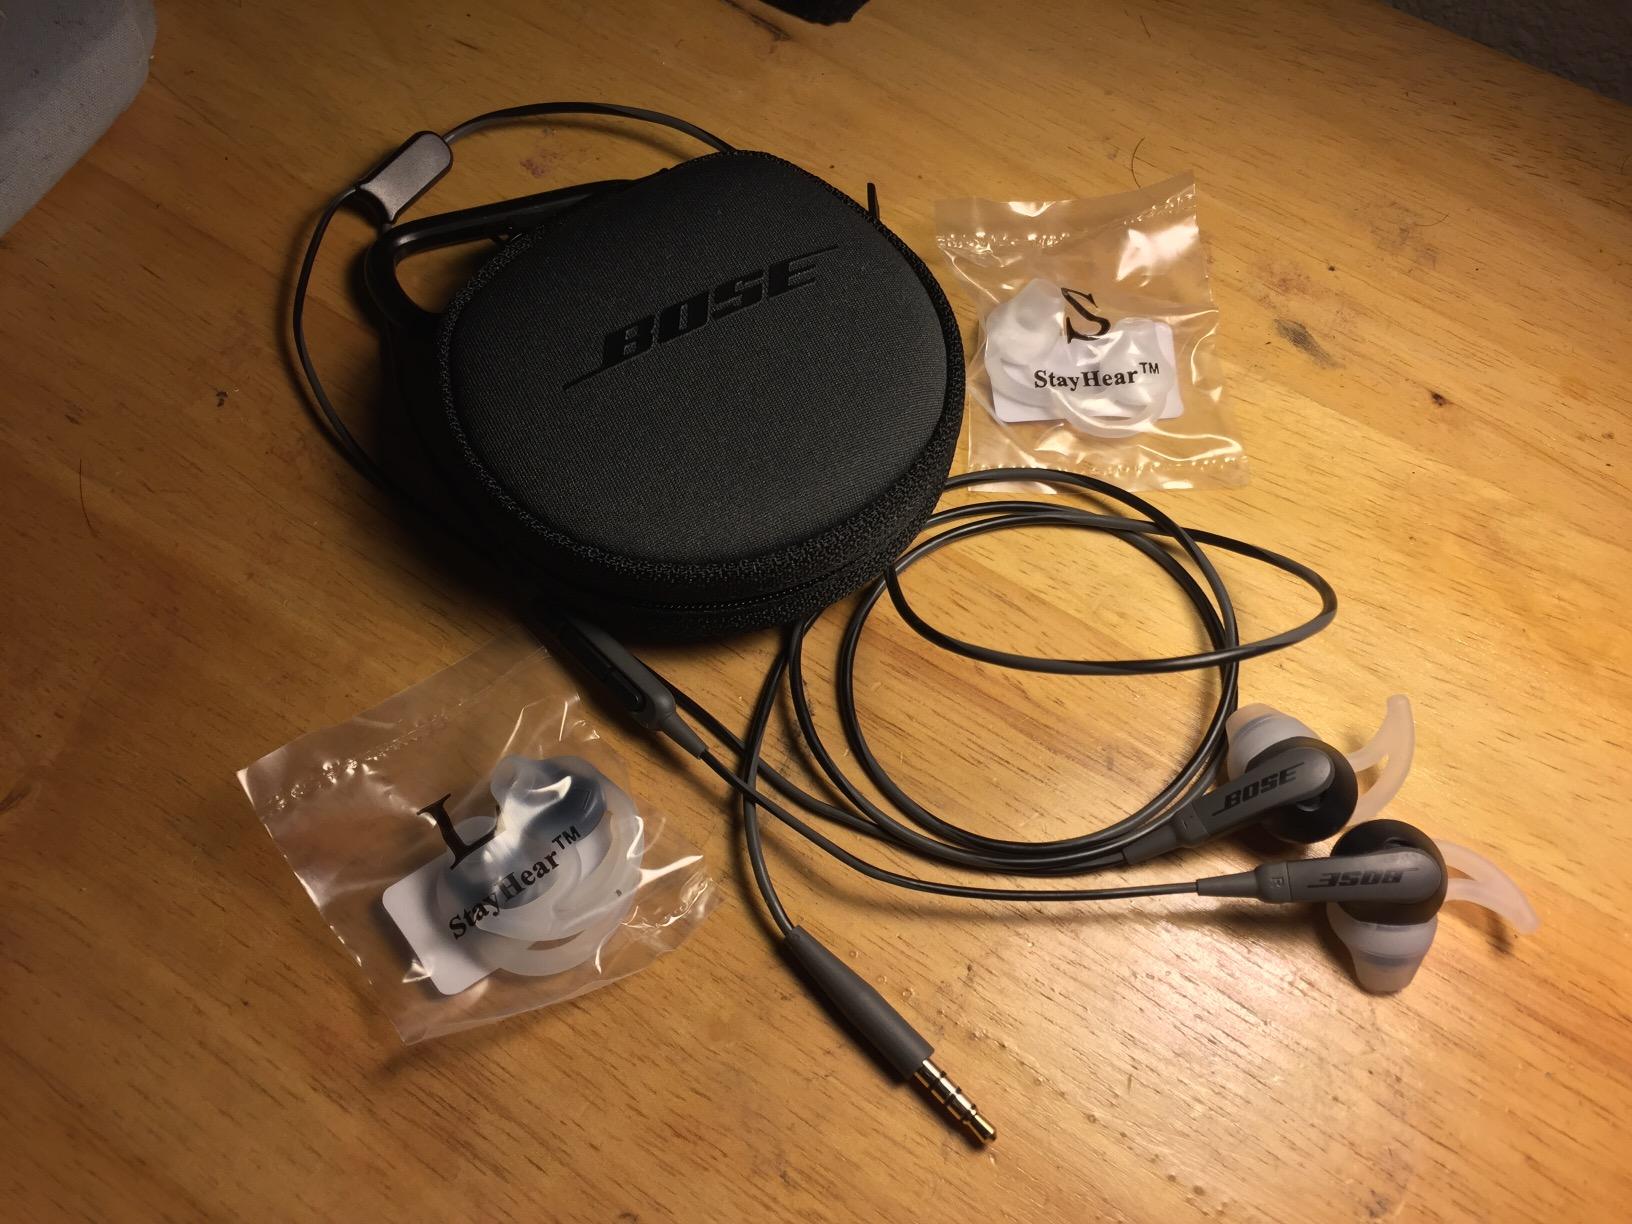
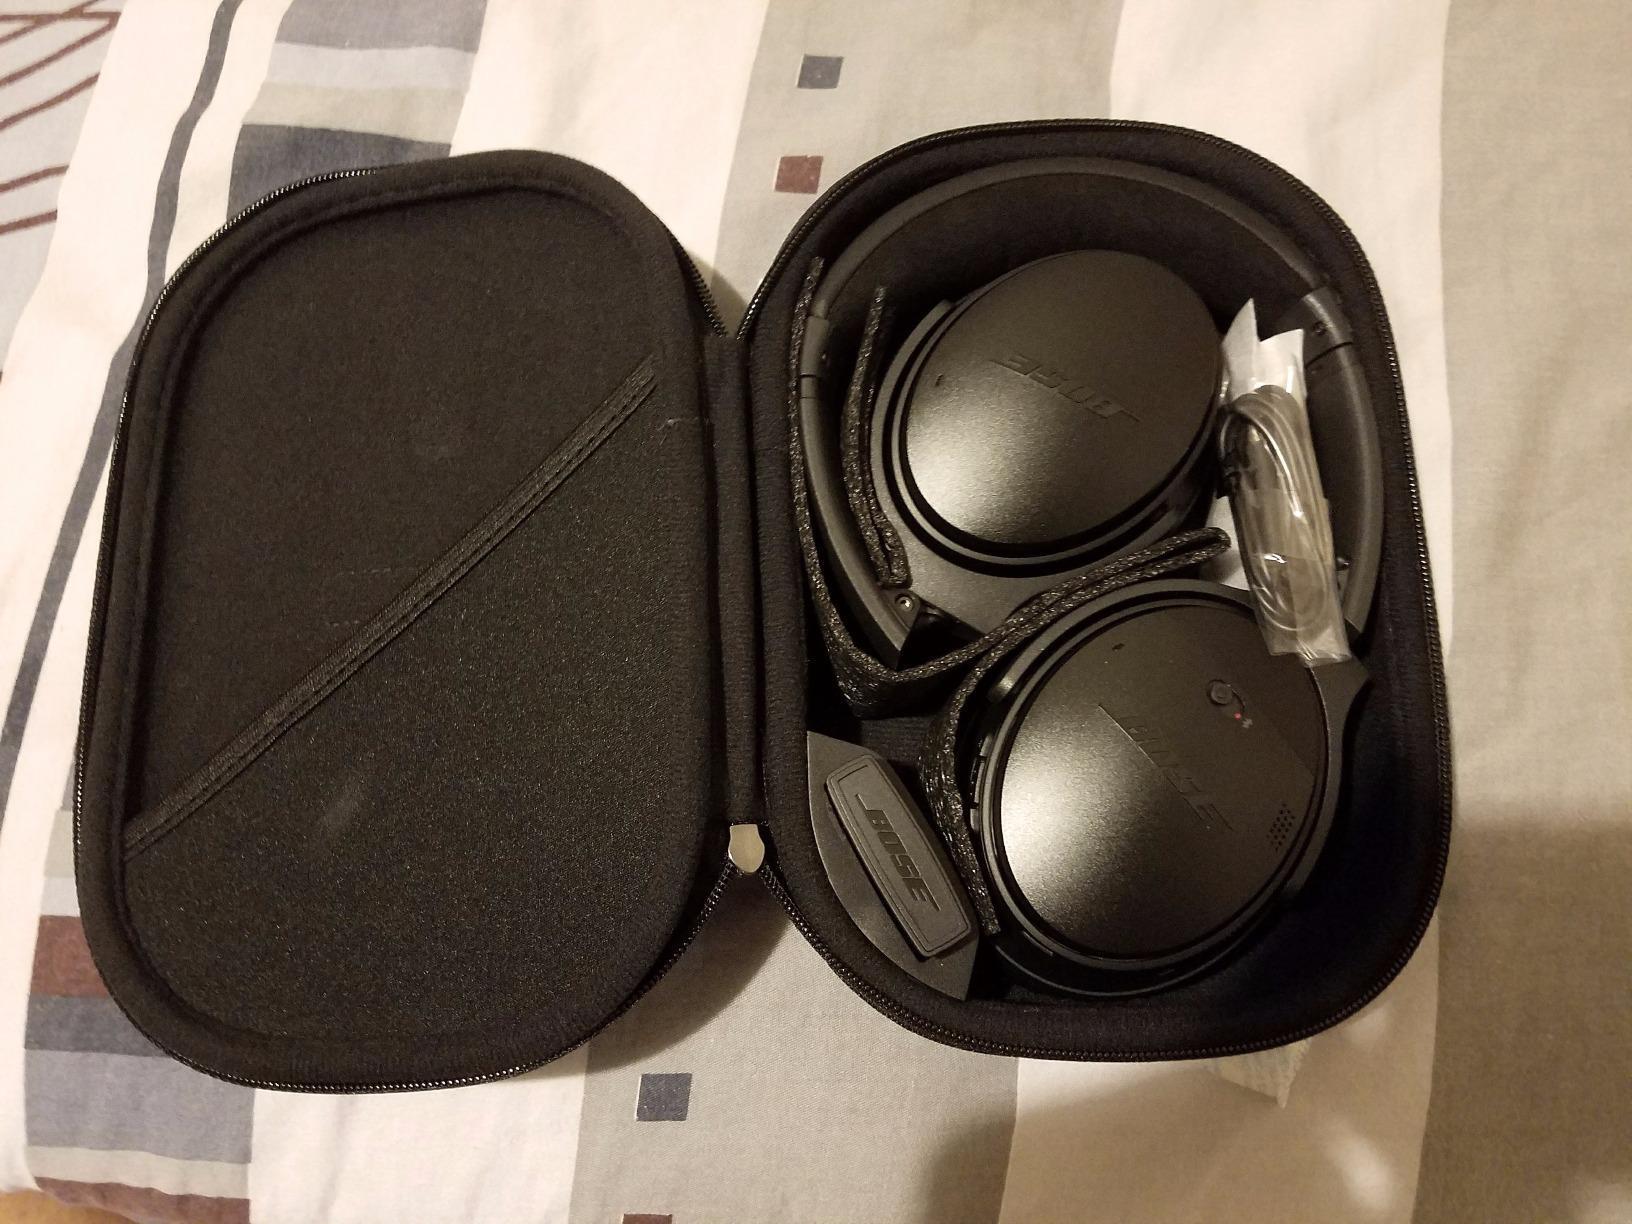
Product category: headphones
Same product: no